Presidency of Iván Duque

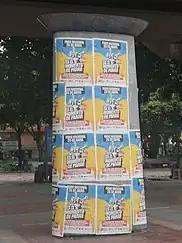
Promotional posters for the 2021 strike, Medellín.

Later in February of that same year, marches of university teachers and students were held, most of them proceeded normally, except for a disturbance that occurred in the vicinity of the Francisco José de Caldas District University.